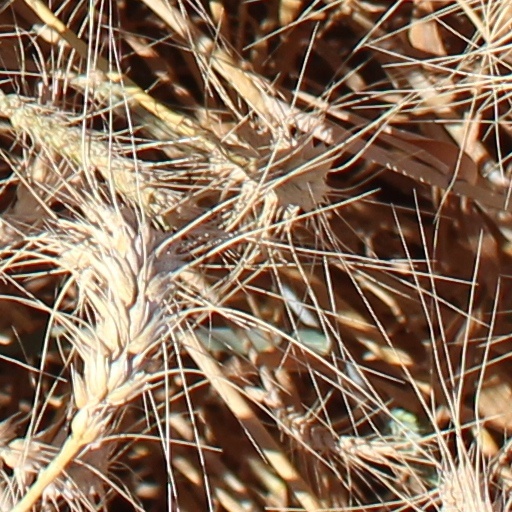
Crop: wheat